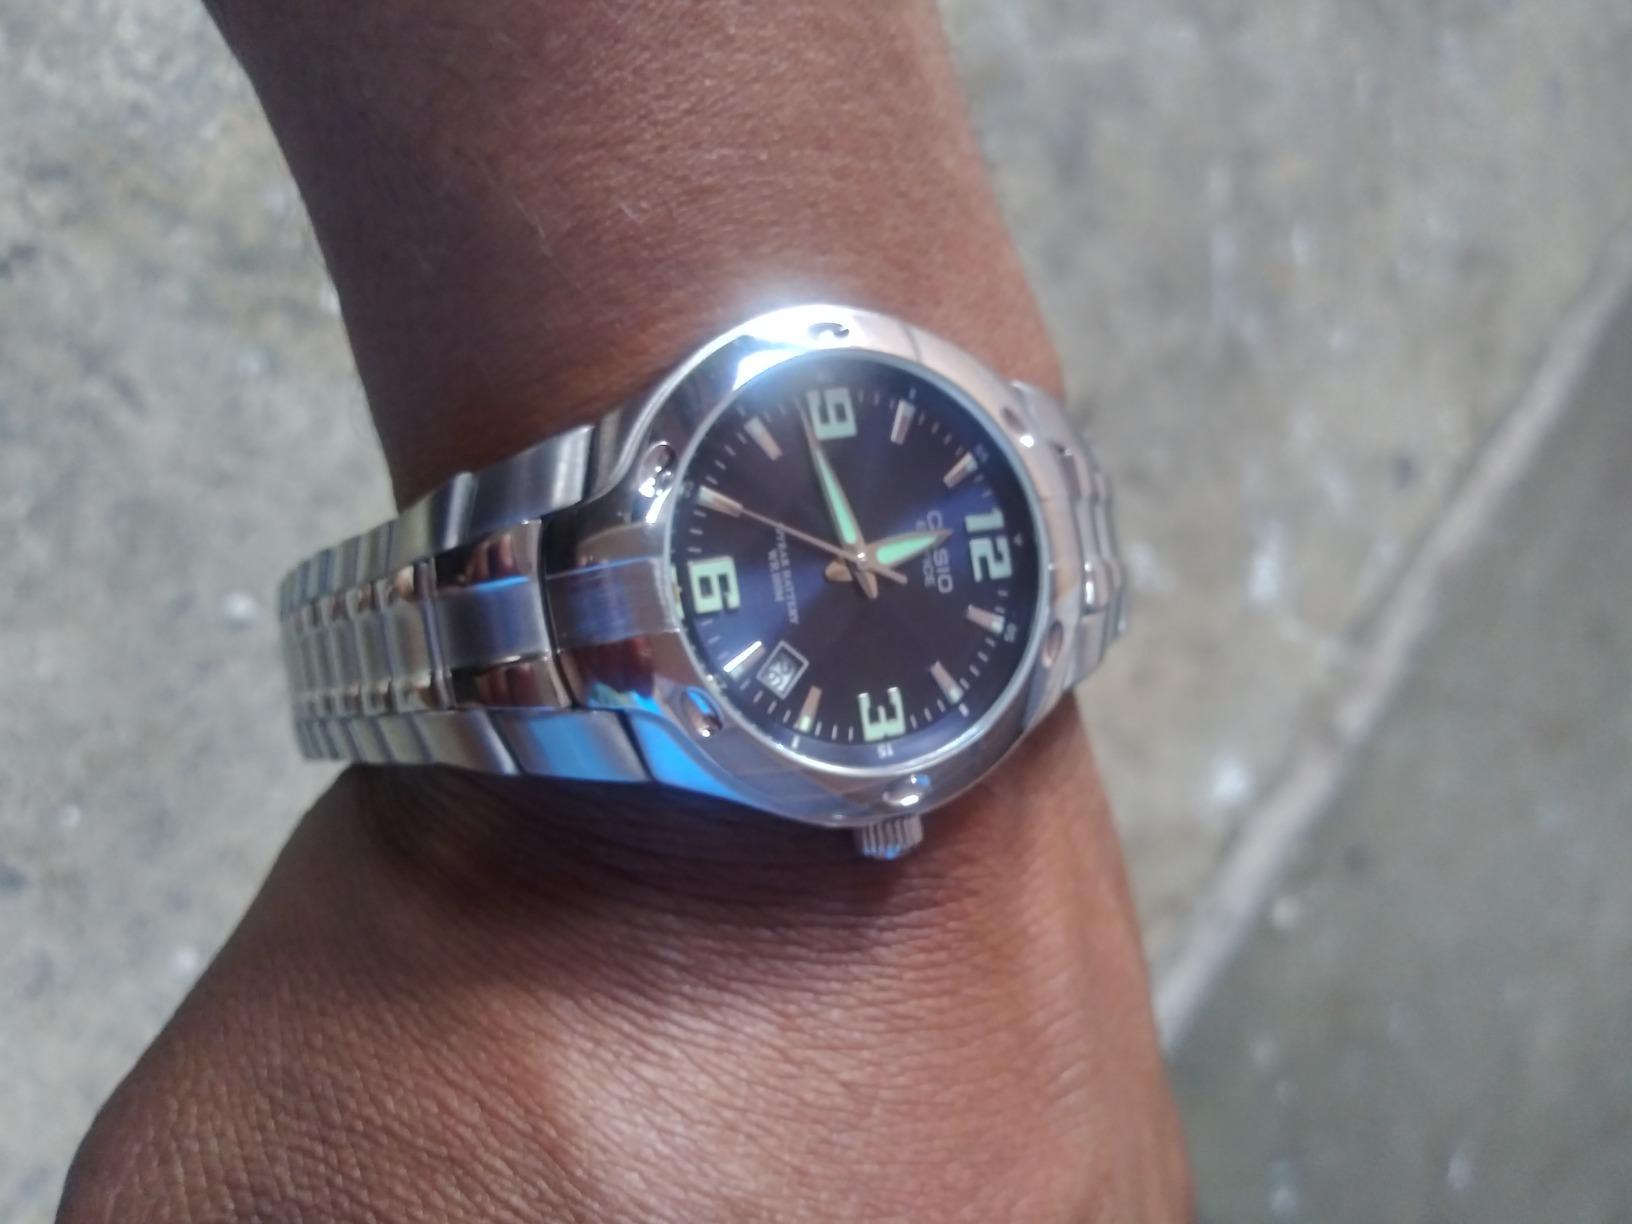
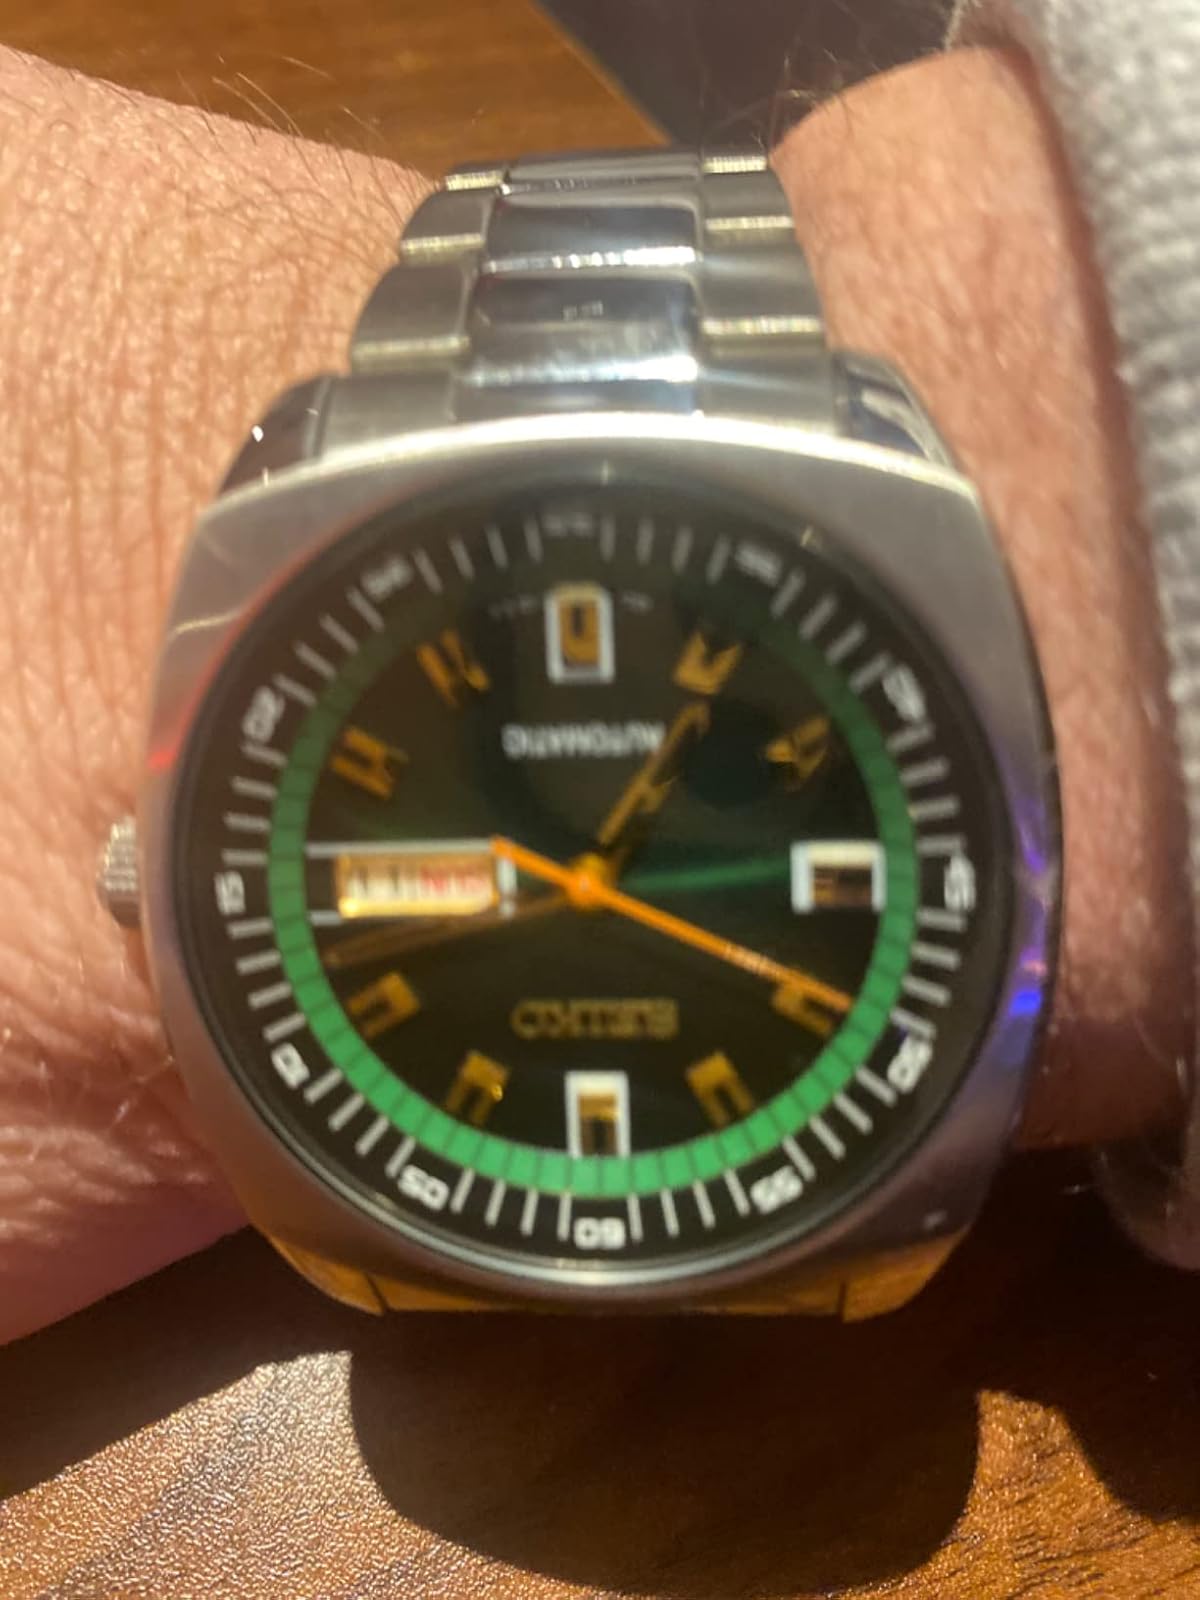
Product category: accessories_watch
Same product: no